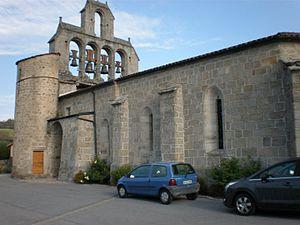
Église Saint-Barthélémy de Saint-Léger-du-Malzieu (Lozère)
Églises possédant un clocher-mur, ou clocher à peigne, clocher-arcade ou campenard.